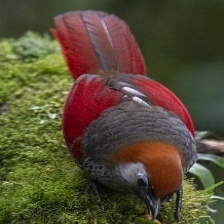
Species: RED TAILED THRUSH
Scientific name: NEOCOSSYPHUS RUFUS